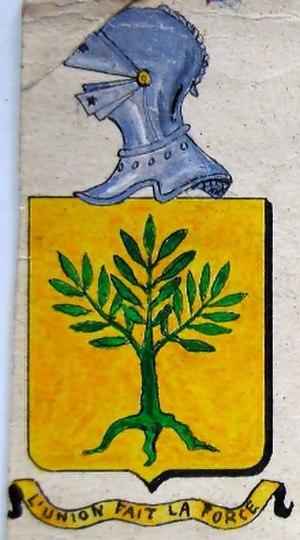
Blason Fressanges du Bost
Marie Louis Paul Fressanges du Bost, né le 16 décembre 1886 à La Madeleine, France, est un officier français d'artillerie puis d'aviation, ingénieur de l'École Centrale des Arts et Manufactures promotion 1910. Marié à Anne-Marie Le Camus avec lequel il a 12 enfants. Il décède le 9 juin 1943 à Clermont-Ferrand.